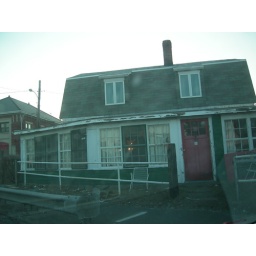
Through the car window in the rain.